Forró

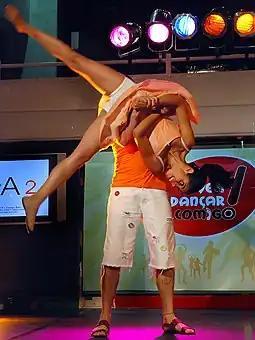

Forró, referring to the music and not the dance, encompasses today various musical styles. The original musical style, from which have grown most of the musical styles today denoted as forró, was the forró of Luiz Gonzaga (and others such as Jackson do Pandeiro and Marinês).